128th Airborne Command and Control Squadron

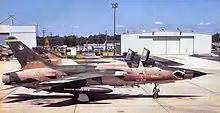
the last F-105 in USAF service at Dobbins AFB

In the years after the Vietnam War, the transport requirements of MAC along with the retirement of the C-124 led the 116th to be reassigned back to Tactical Air Command in 1974 and was re-equipped with North American F-100 Super Sabre tactical fighter-bombers, many aircraft being veterans of the Vietnam War. The 116th was changed in status from a Group to a Wing with the reassignment to TAC, and the 128th flew the Super Saber jets for six accident-free years until May 1979 when the last aircraft left Dobbins AFB to be retired as part of the phaseout of the F-100 from the inventory. The F-100s were replaced with other Vietnam-era hand-me-down combat veteran aircraft by TAC during the early 1980s, as F-105G Thunderchief Wild Weasel electronic warfare aircraft were assigned, then retired and McDonnell F-4D Phantom II fighter bombers in their final years of service.